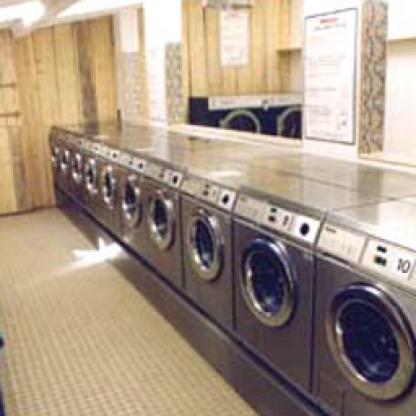
Scene: Indoor